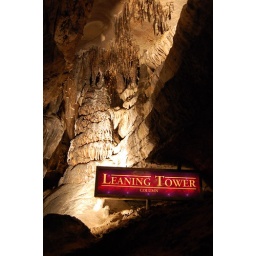
The &amp;quot;Leaning Tower&amp;quot; column rock formation at Ruby Falls in Chattanooga.